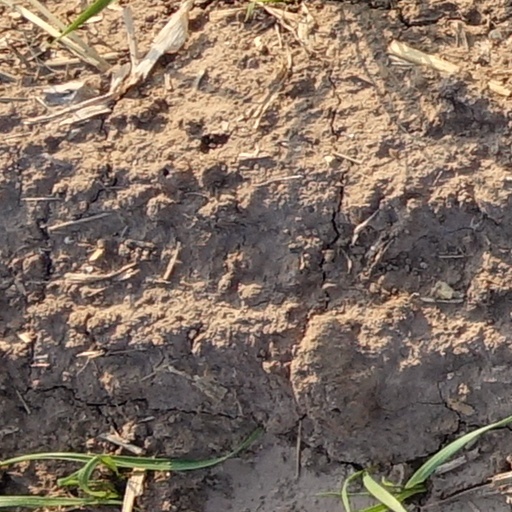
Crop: wheat